Mam people

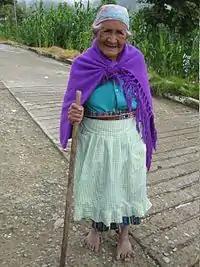
Woman of the Mame culture. She lives in Pavencul Ejido, Municipality of Tapachula, Chiapas, Mexico

The Mam are an Indigenous Maya people in the western highlands of Guatemala and in south-western Mexico who speak the Mam language.